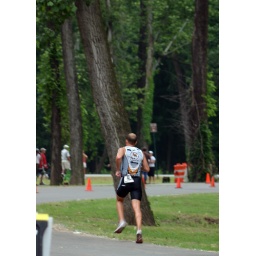
June 1st LR Sprint TRI with the swim in the ski lake and the bike and run on the NLR River trail